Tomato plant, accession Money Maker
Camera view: vertical (180 deg); turntable rotation: 0 degrees
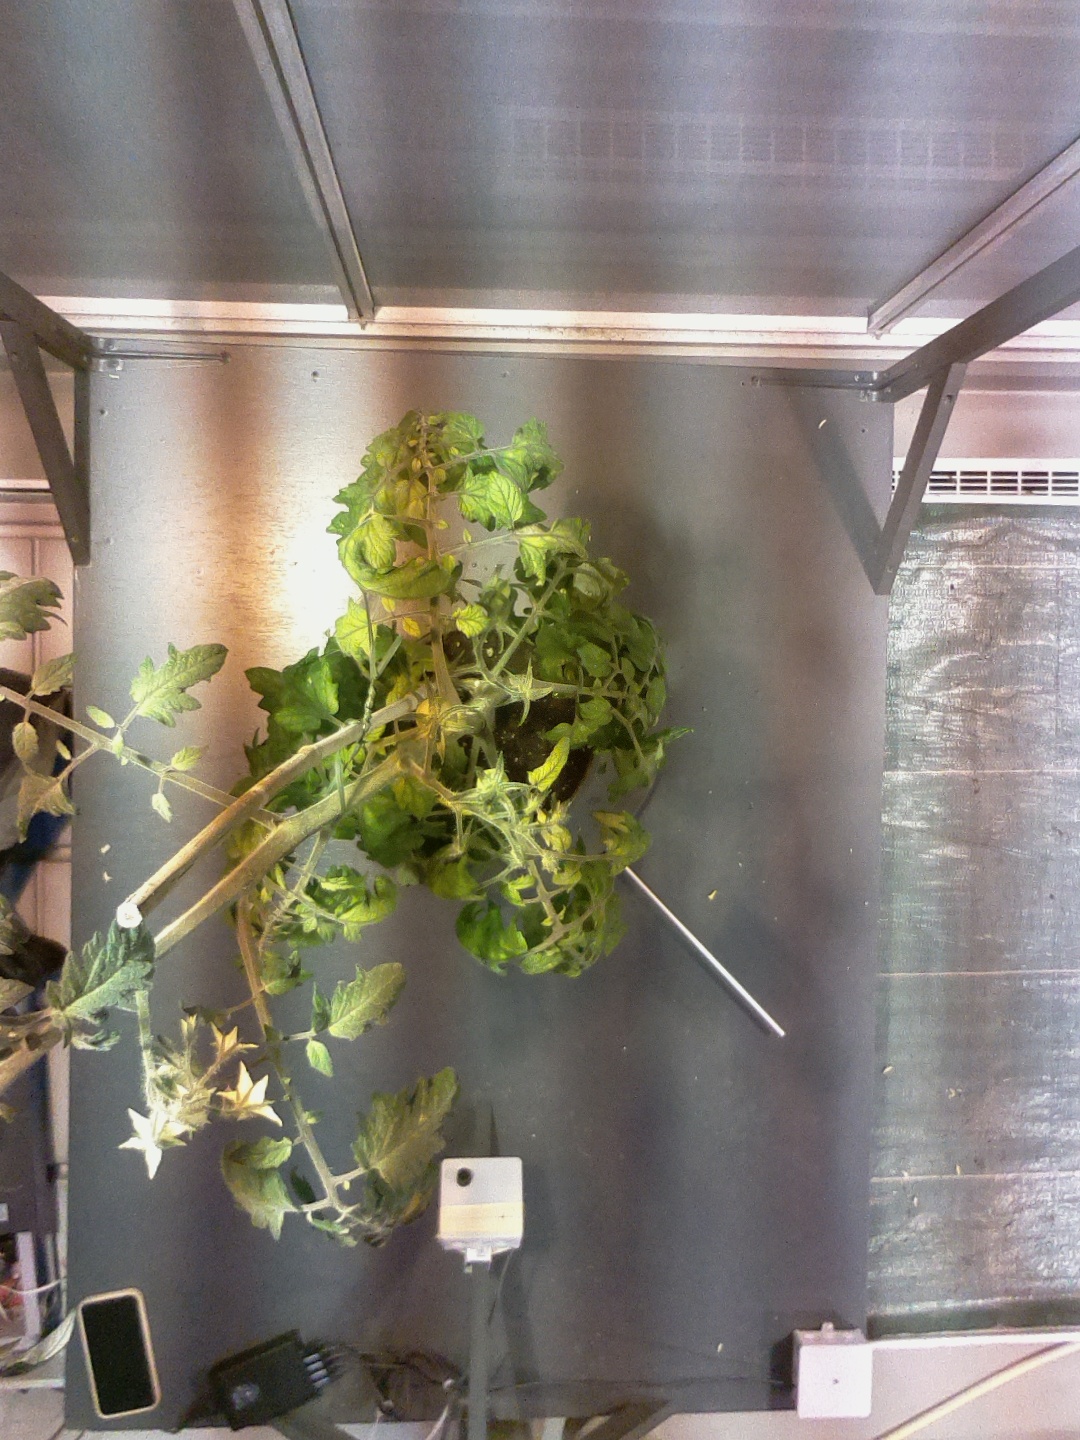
BBCH growth stage 72: 20%-30% of final fruit size